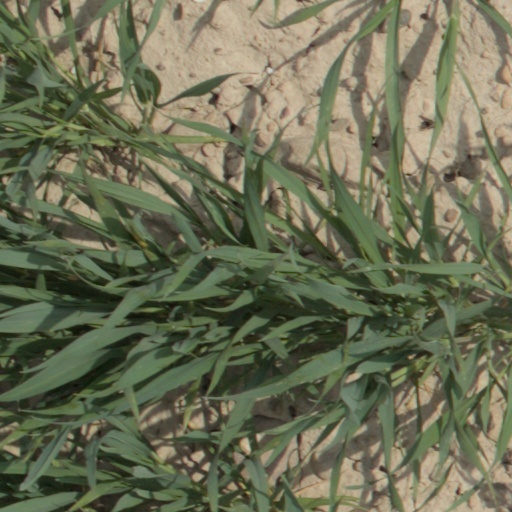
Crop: wheat